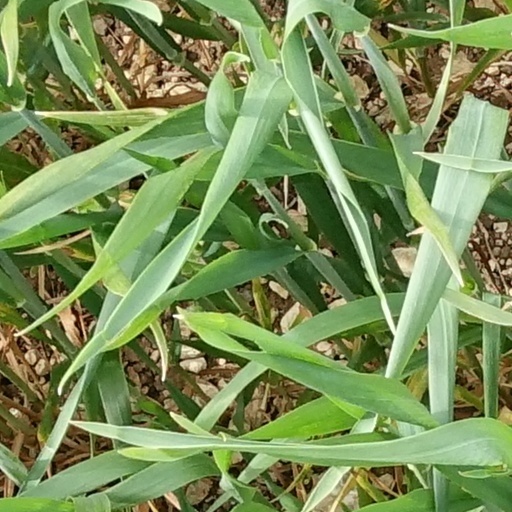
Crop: wheat